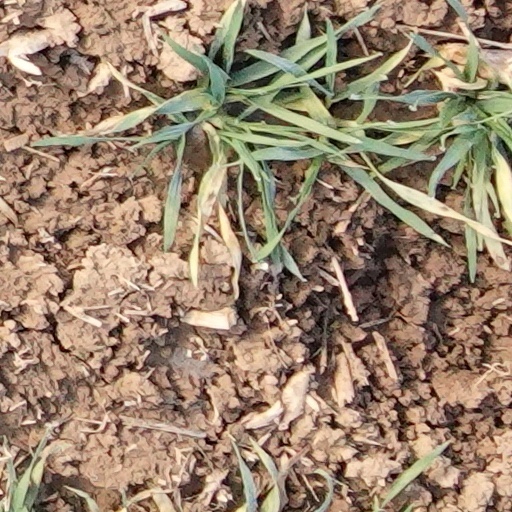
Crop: wheat